Asociația Tradiția Militară

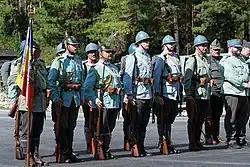
The unit in October 2016.

The Asociația Tradiția Militară (English: Military Tradition Association) or ATM is a Romanian reenactment group affiliated with the Romanian Land Forces. It was founded by history enthusiasts in 2004.